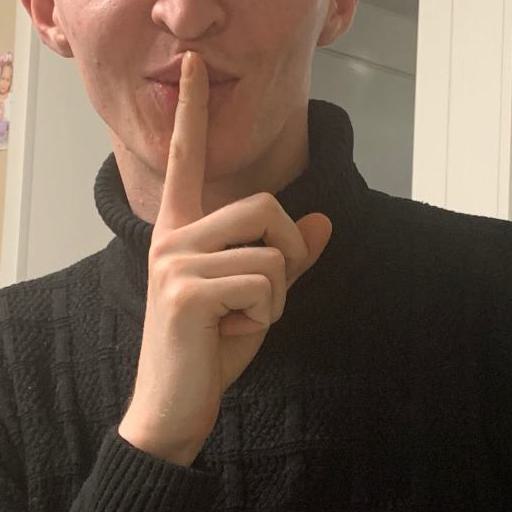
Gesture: mute